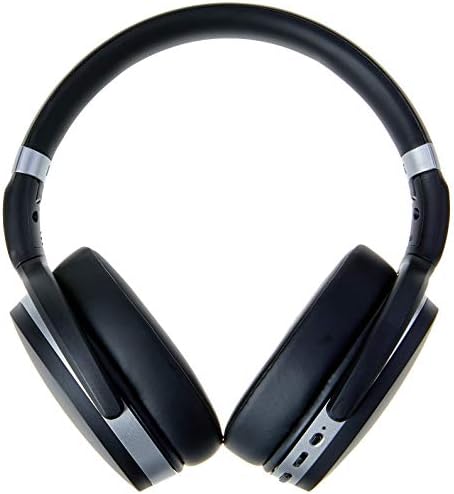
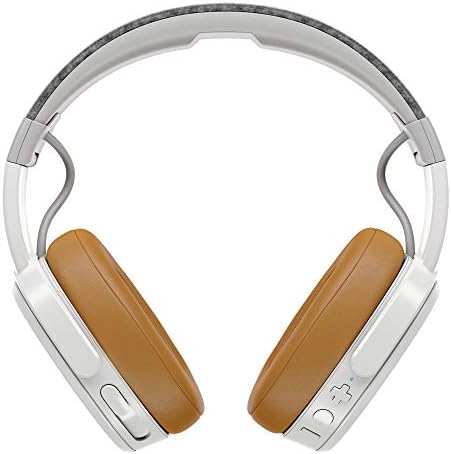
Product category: headphones
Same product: no